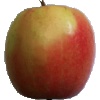
Label: apple_pink_lady